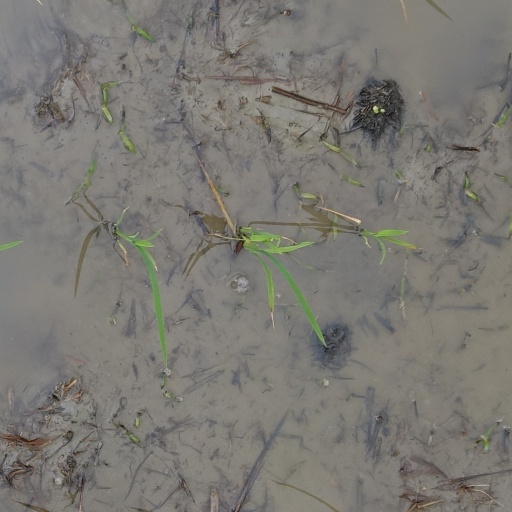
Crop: rice